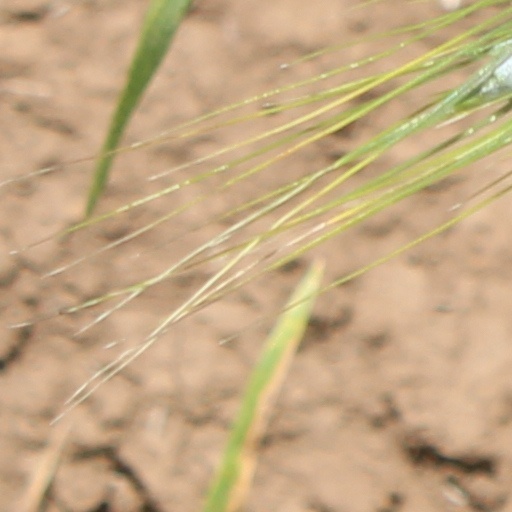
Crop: wheat